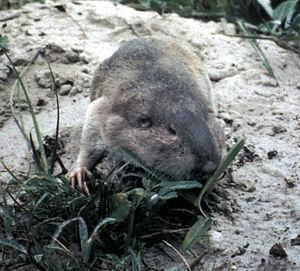
Geomys personatus est une espèce de rongeurs de la famille des Géomyidés qui rassemble des gaufres ou rats à poche, c'est-à-dire à abajoues. C'est un petit mammifère que l'on rencontre au Tamaulipas et au Texas.
Voici la liste des espèces de mammifères indigènes signalés au Mexique. En septembre 2014, il y a 536 espèces de mammifères ou sous-espèces répertoriées. D'après les données de l'UICN, le Mexique a des espèces de mammifères non cétacés 23 % de plus que les États-Unis et le Canada réunis dans une zone seulement 10 % aussi large, ou la densité des espèces de plus de douze fois supérieure à celle de ses voisins du nord. La biodiversité des mammifères haute du Mexique est en partie le reflet de la vaste gamme de biomes présents sur ses gammes de latitude, climatiques et d'altitude, de la forêt tropicale de plaine de désert tempéré à montane forêt de la alpage. L'augmentation générale de la biodiversité terrestre se déplaçant vers l'équateur est un autre facteur important dans la comparaison. Mexique comprend beaucoup de la Mésoamérique et bois de pins et chênes de Madrean points chauds de la biodiversité. Du point de vue biogéographique, la plupart du Mexique est lié au reste de l'Amérique du Nord dans le cadre de l'écozone néarctique. Toutefois, les plaines du Sud du Mexique sont liées avec l'Amérique centrale et l'Amérique du Sud dans le cadre de l'écozone néotropique.